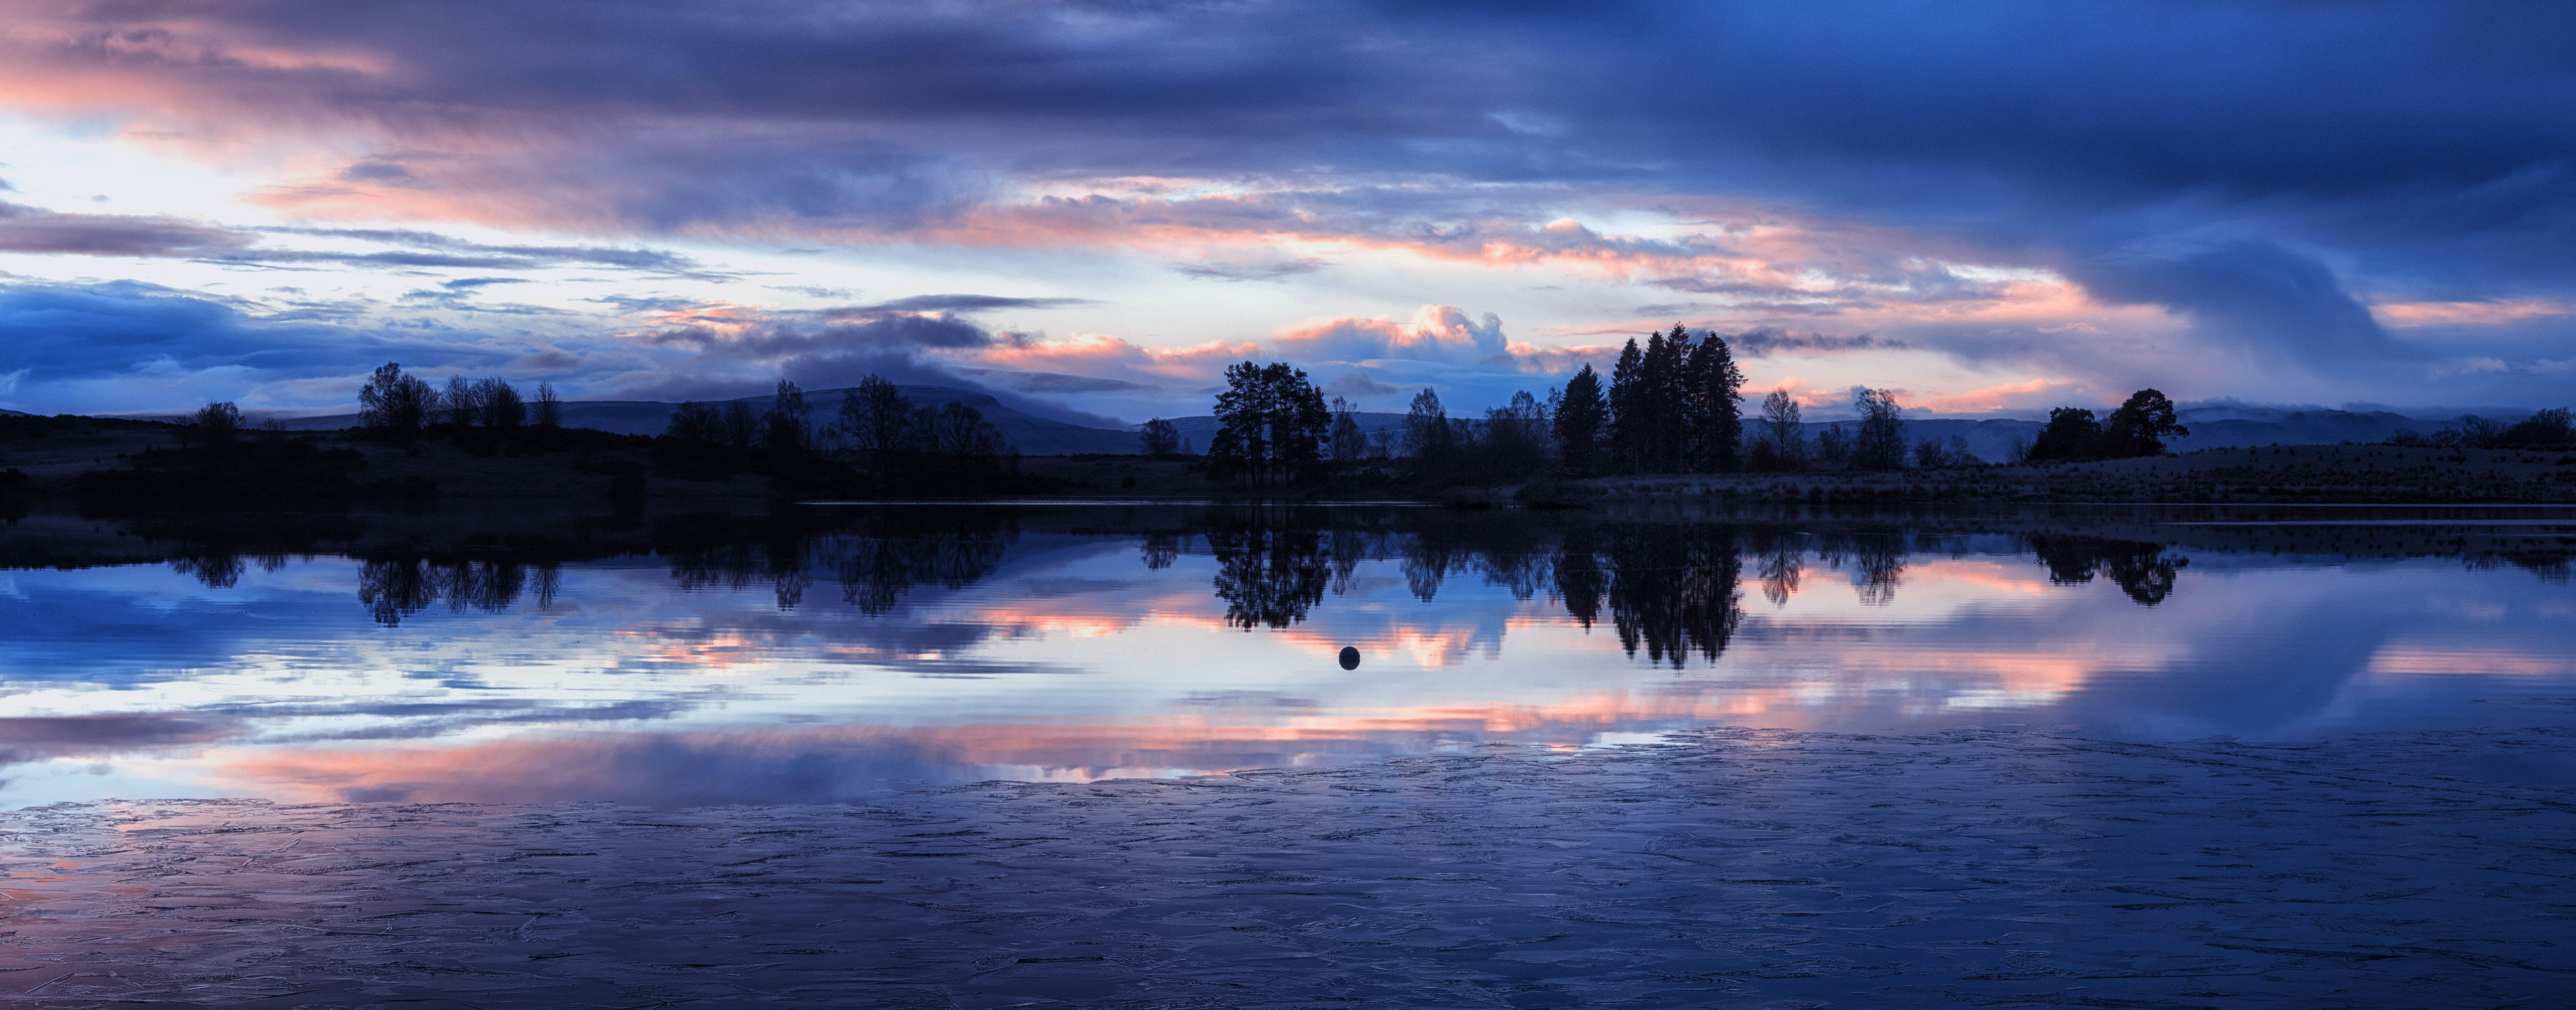
sea, horizon, cloud, sky, sunrise, sunset, sunlight, morning, lake, dawn, atmosphere, dusk, evening, reflection, peaceful, calm, clouds, reflections, scotland, loch, trossachs, lochrusky, afterglow, meteorological phenomenon, atmospheric phenomenon, computer wallpaper